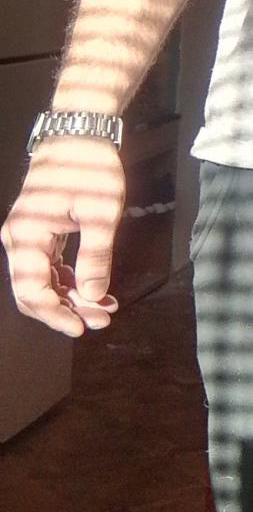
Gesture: no_gesture